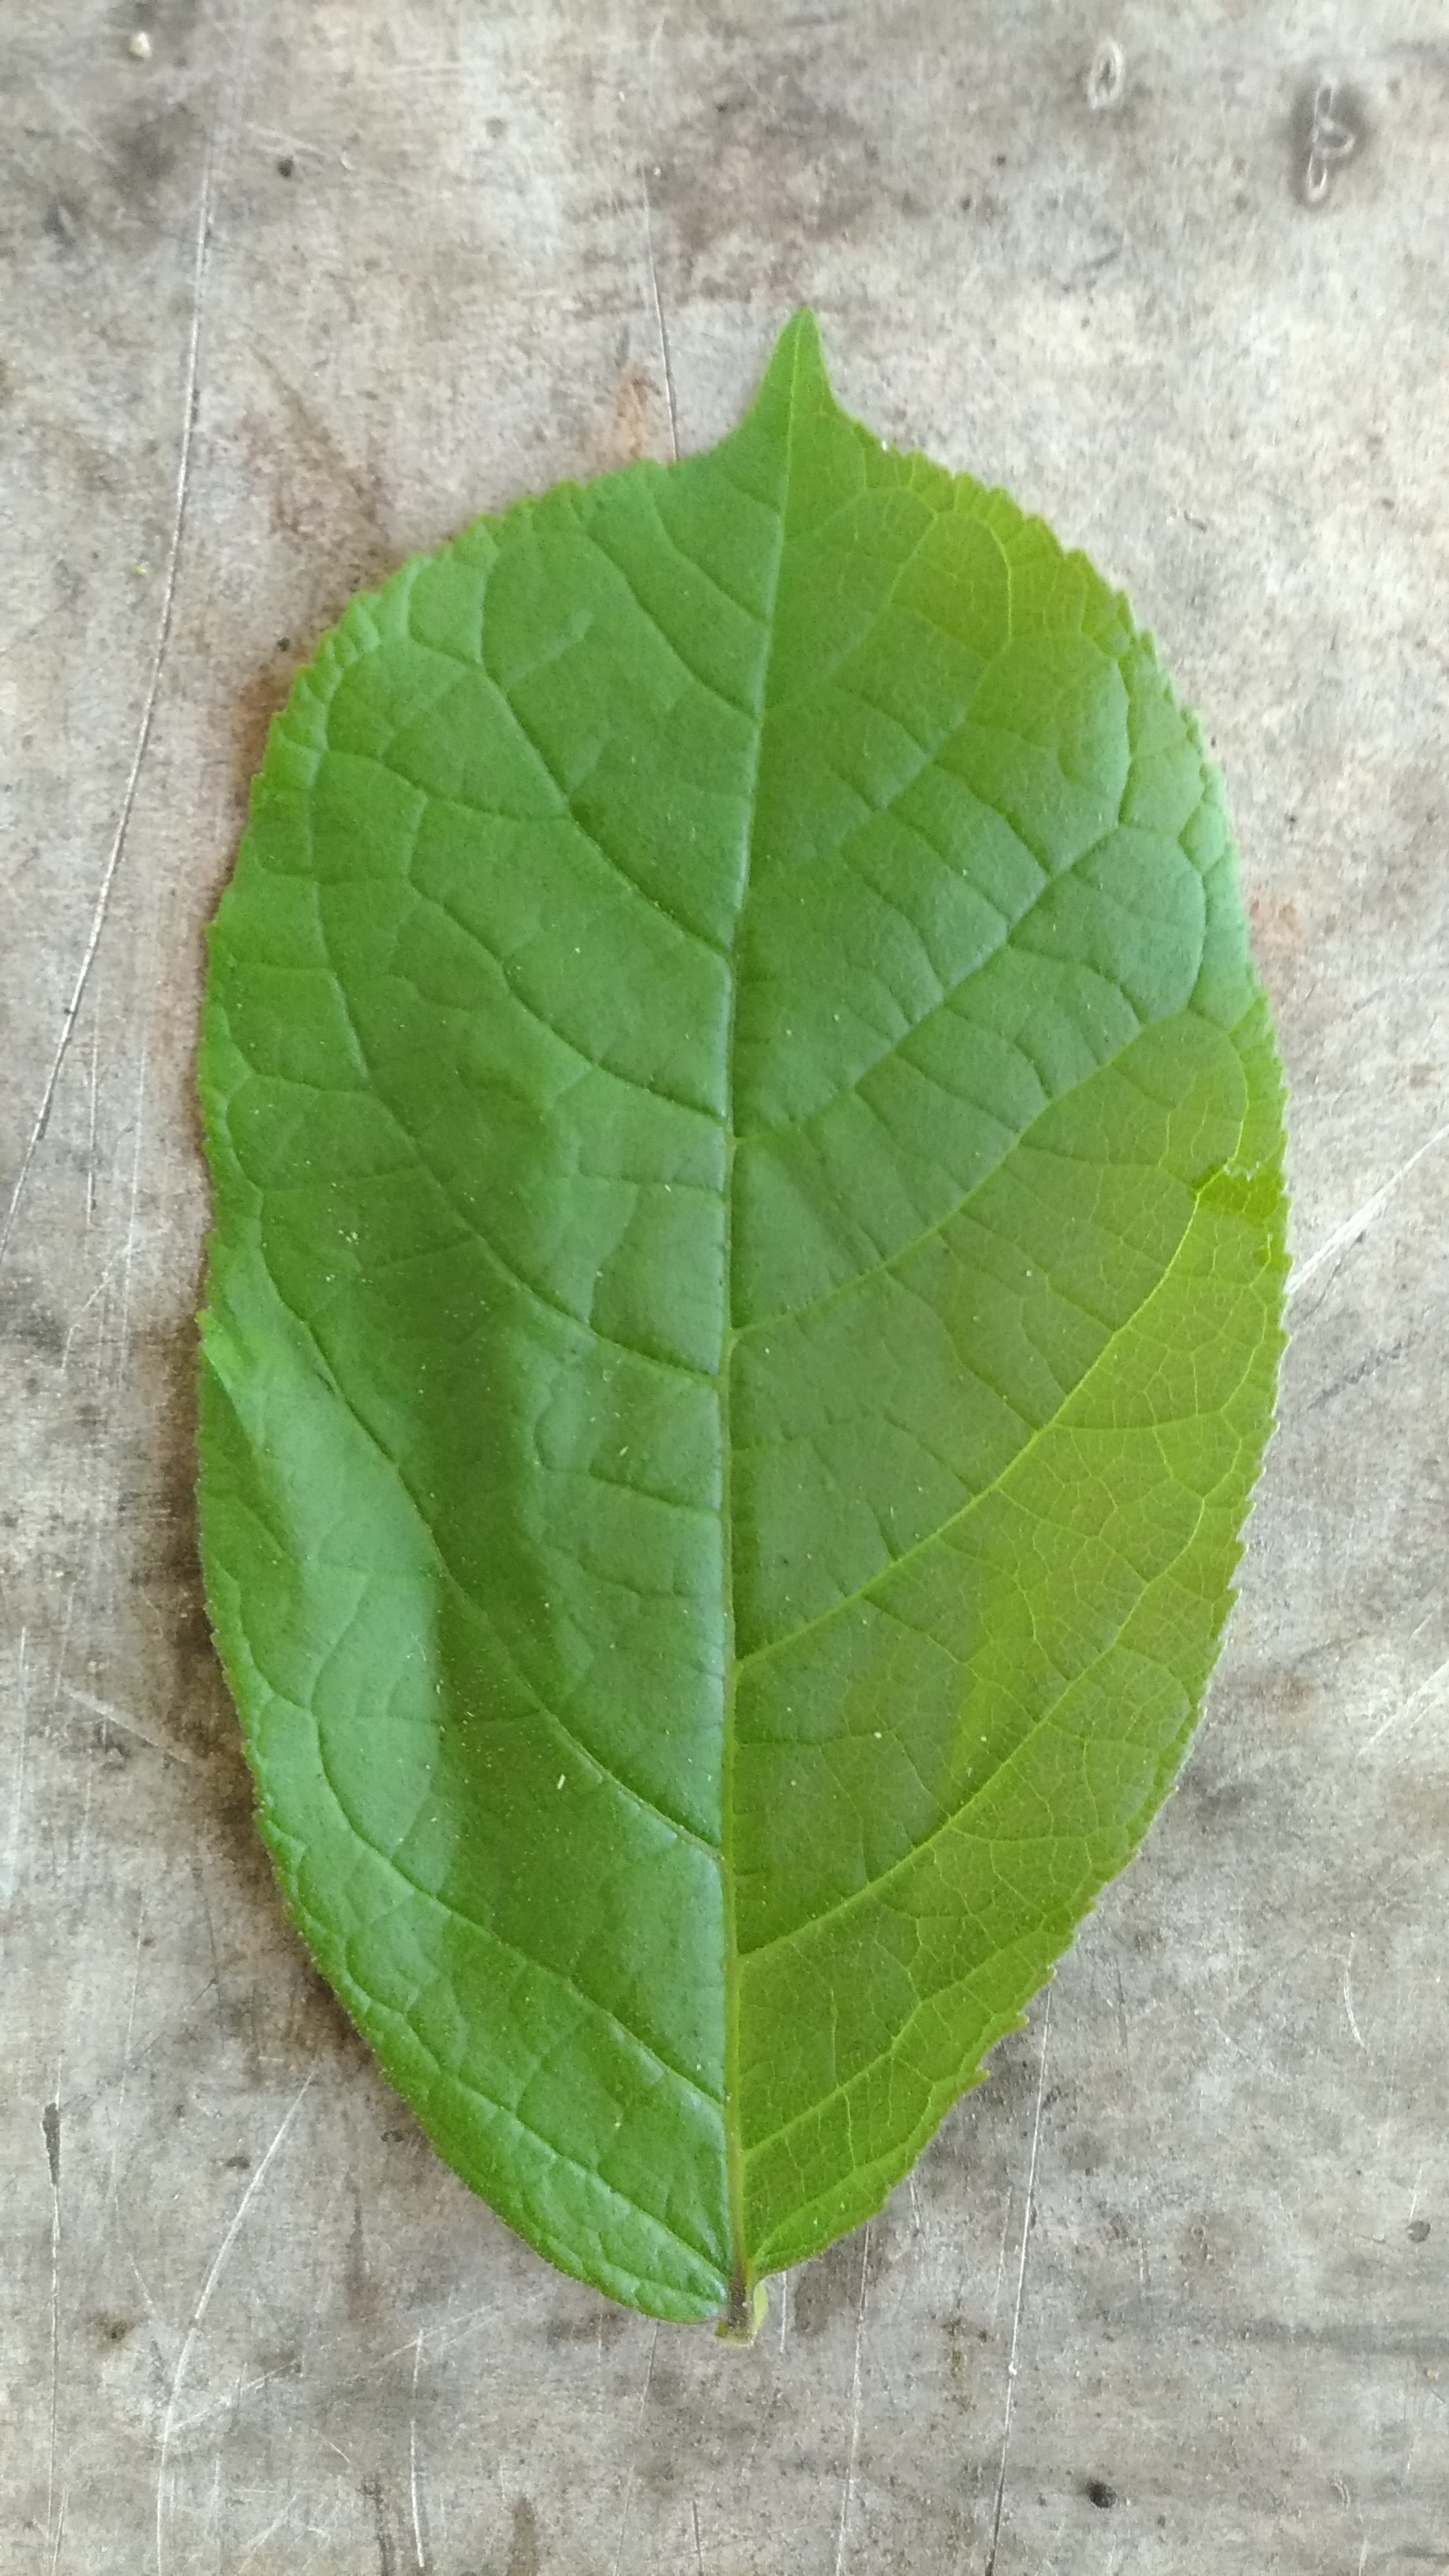
Plant: Padri